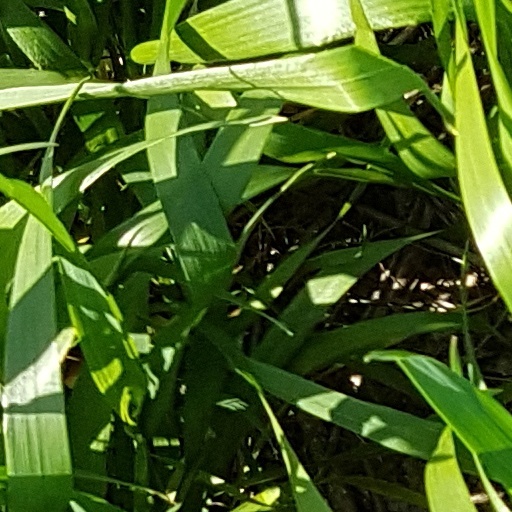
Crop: wheat